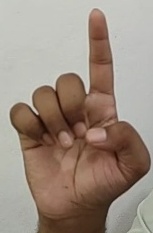
ASL sign: D